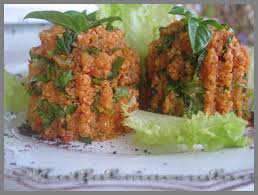
Yemek: kisir